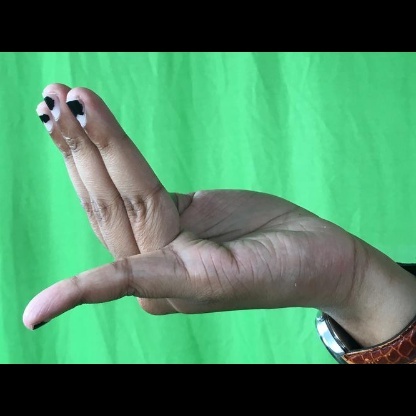
Mudra: Chaturam